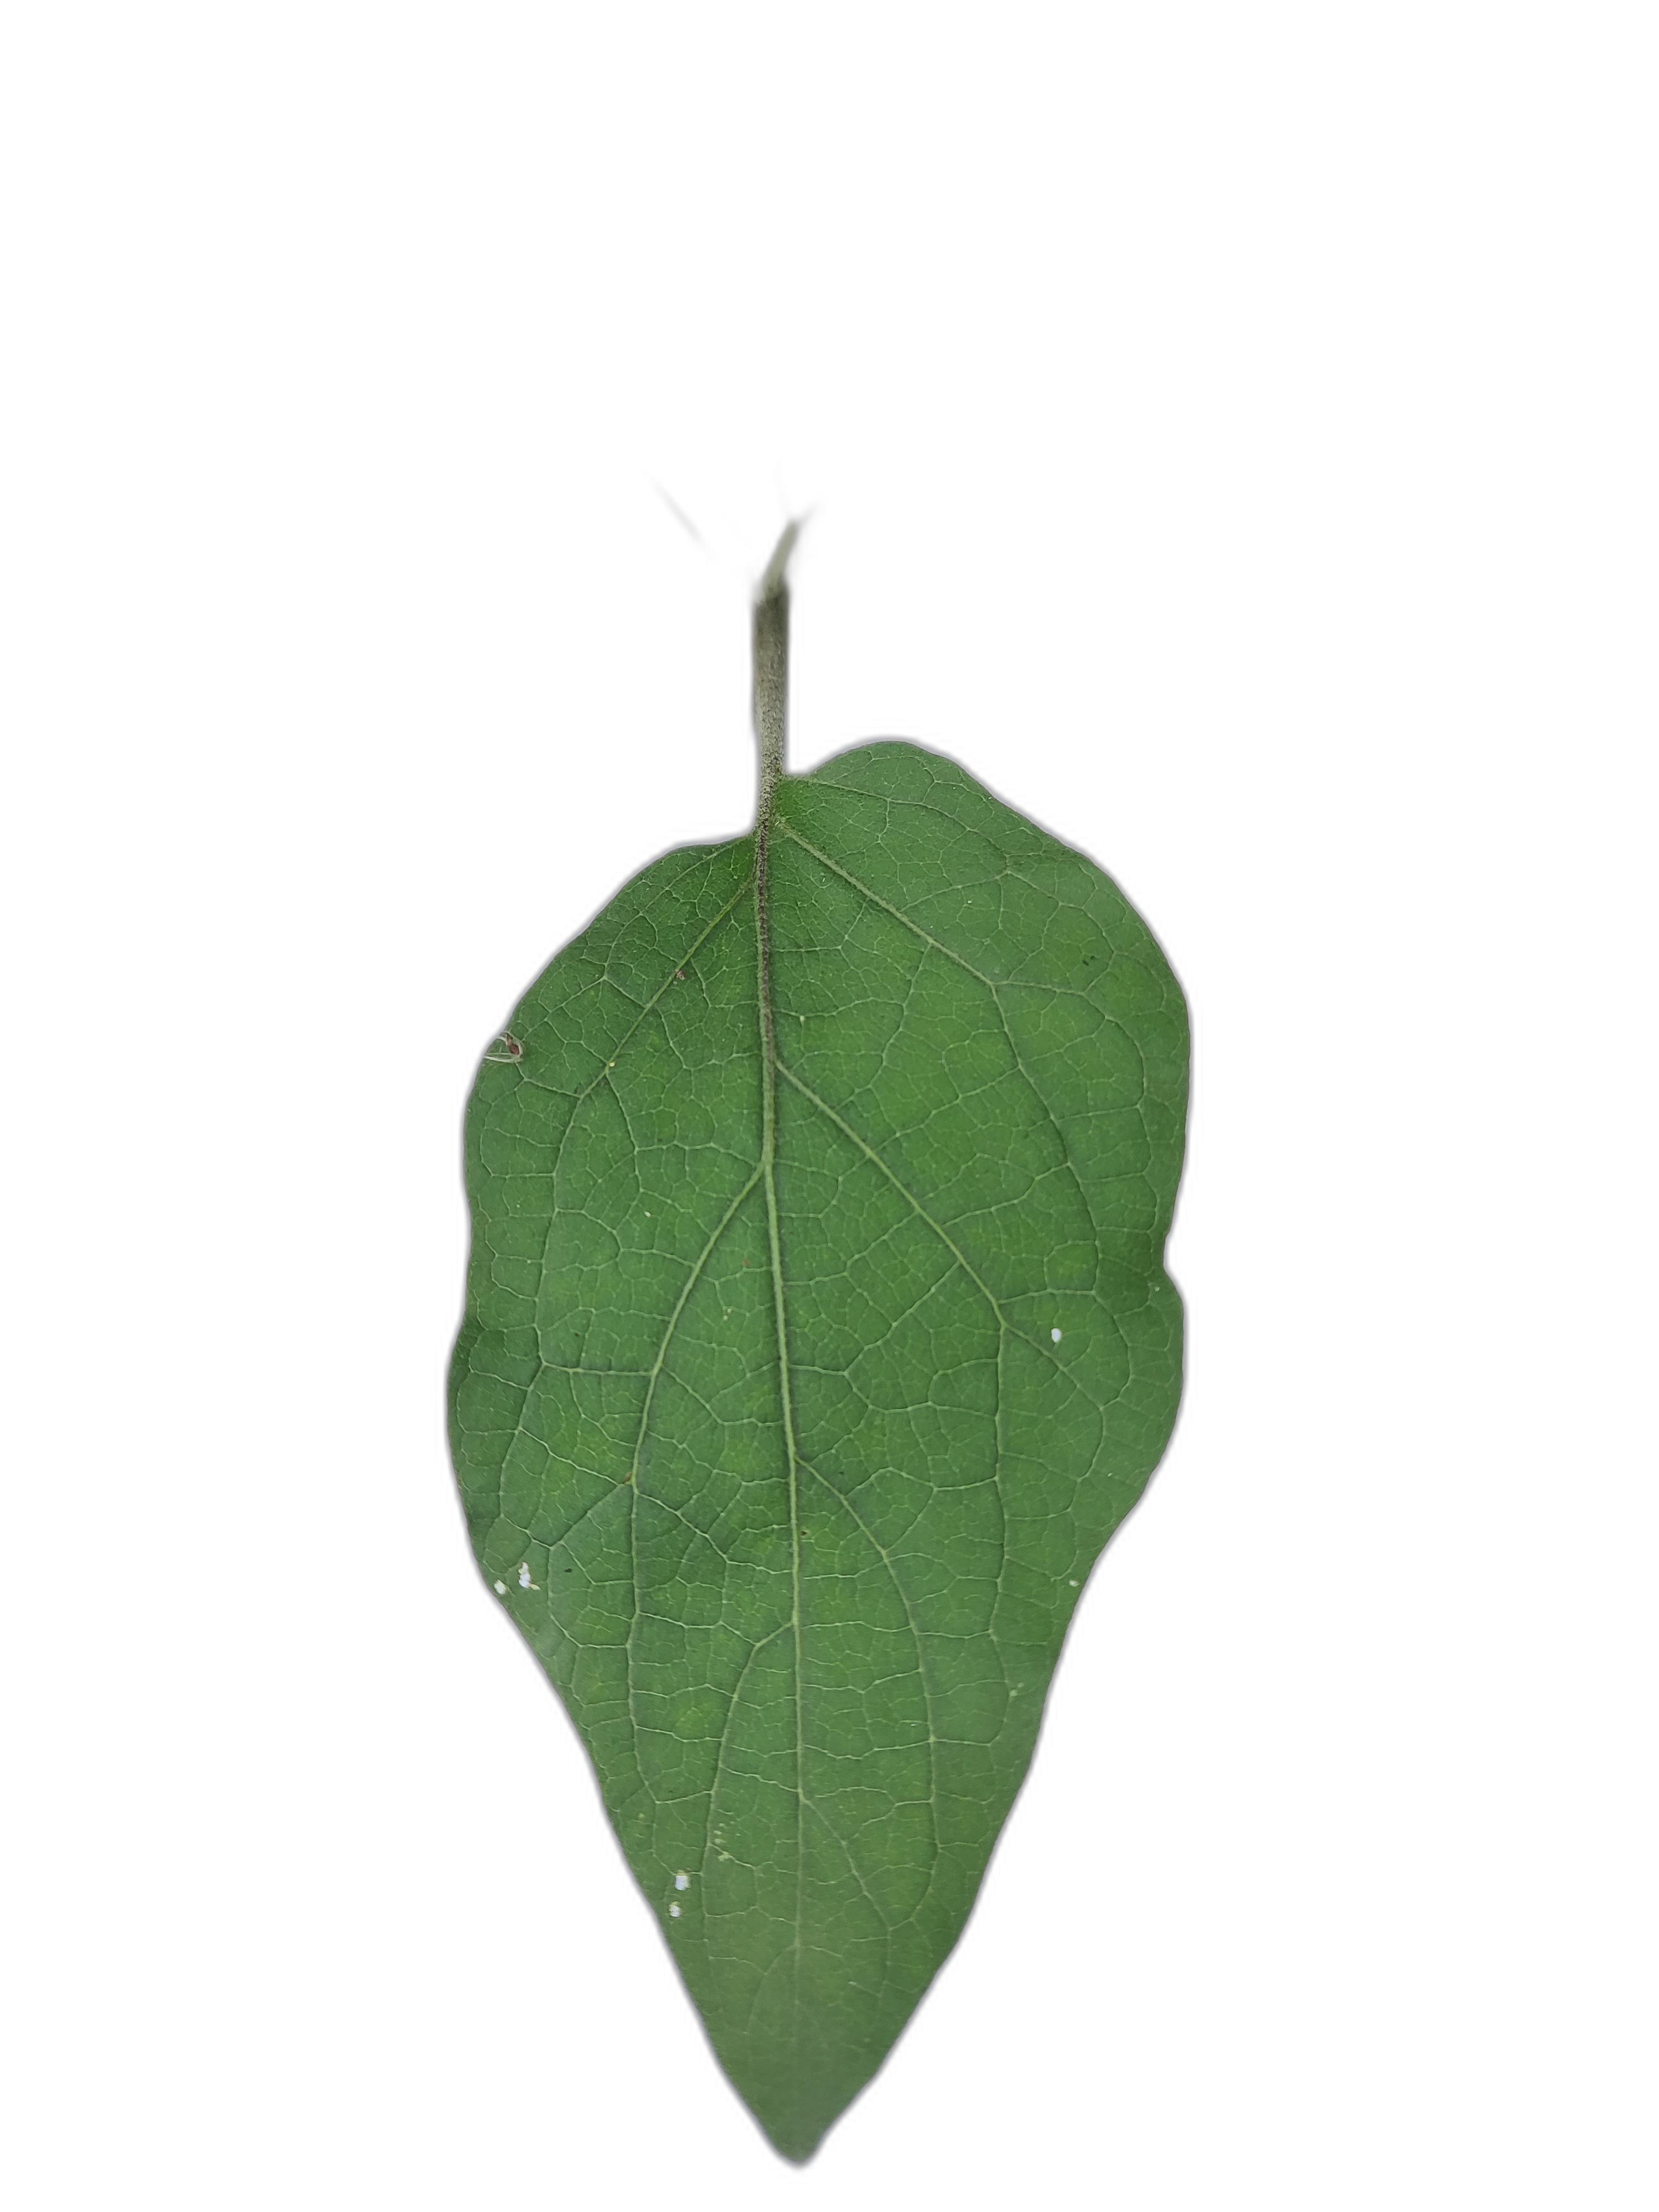
Label: Healthy Leaf